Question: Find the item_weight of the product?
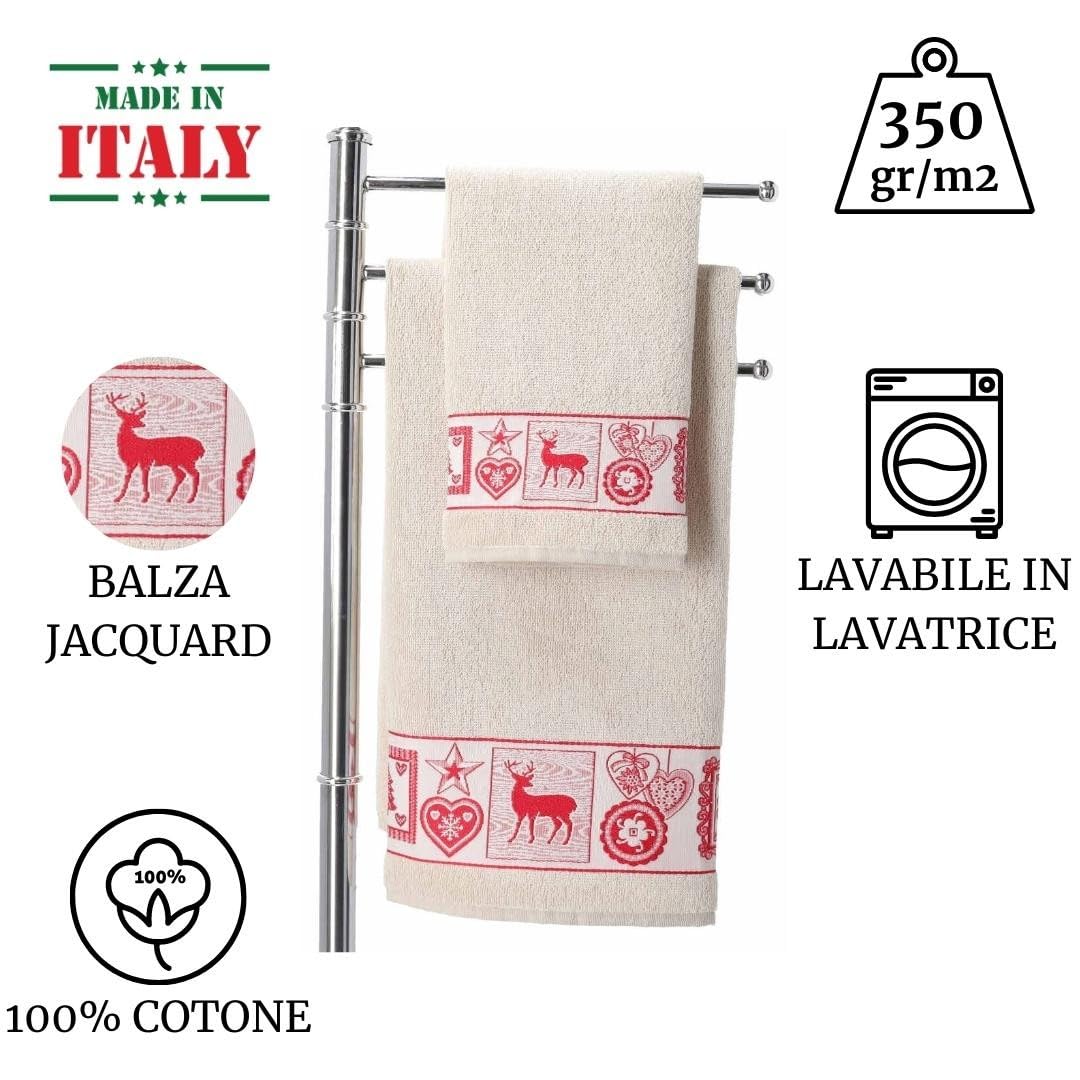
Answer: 350.0 gram